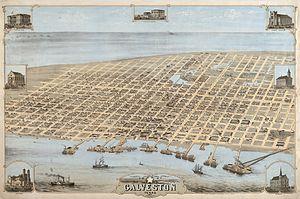
Le 8 septembre 1900, l’ouragan de Galveston atteint le continent américain à la hauteur de la ville côtière de Galveston dans l’État du Texas. Ses vents atteignent une vitesse de 233 kilomètres par heure. Mesuré avec l’échelle de Saffir-Simpson, ce cyclone tropical est rangé dans la catégorie 4. Il a causé des dégâts massifs et fait entre 6 000 et 12 000 victimes, le nombre le plus souvent cité étant de 8 000 personnes. Il s'agit du troisième ouragan atlantique le plus meurtrier après le Grand ouragan de 1780 et l'ouragan Mitch de 1998. Comme ces derniers n'ont pas affecté les États-Unis, l'ouragan de Galveston est toujours le cyclone tropical le plus meurtrier de l'histoire de ce pays, et c'était le troisième plus coûteux jusqu'en 2010.